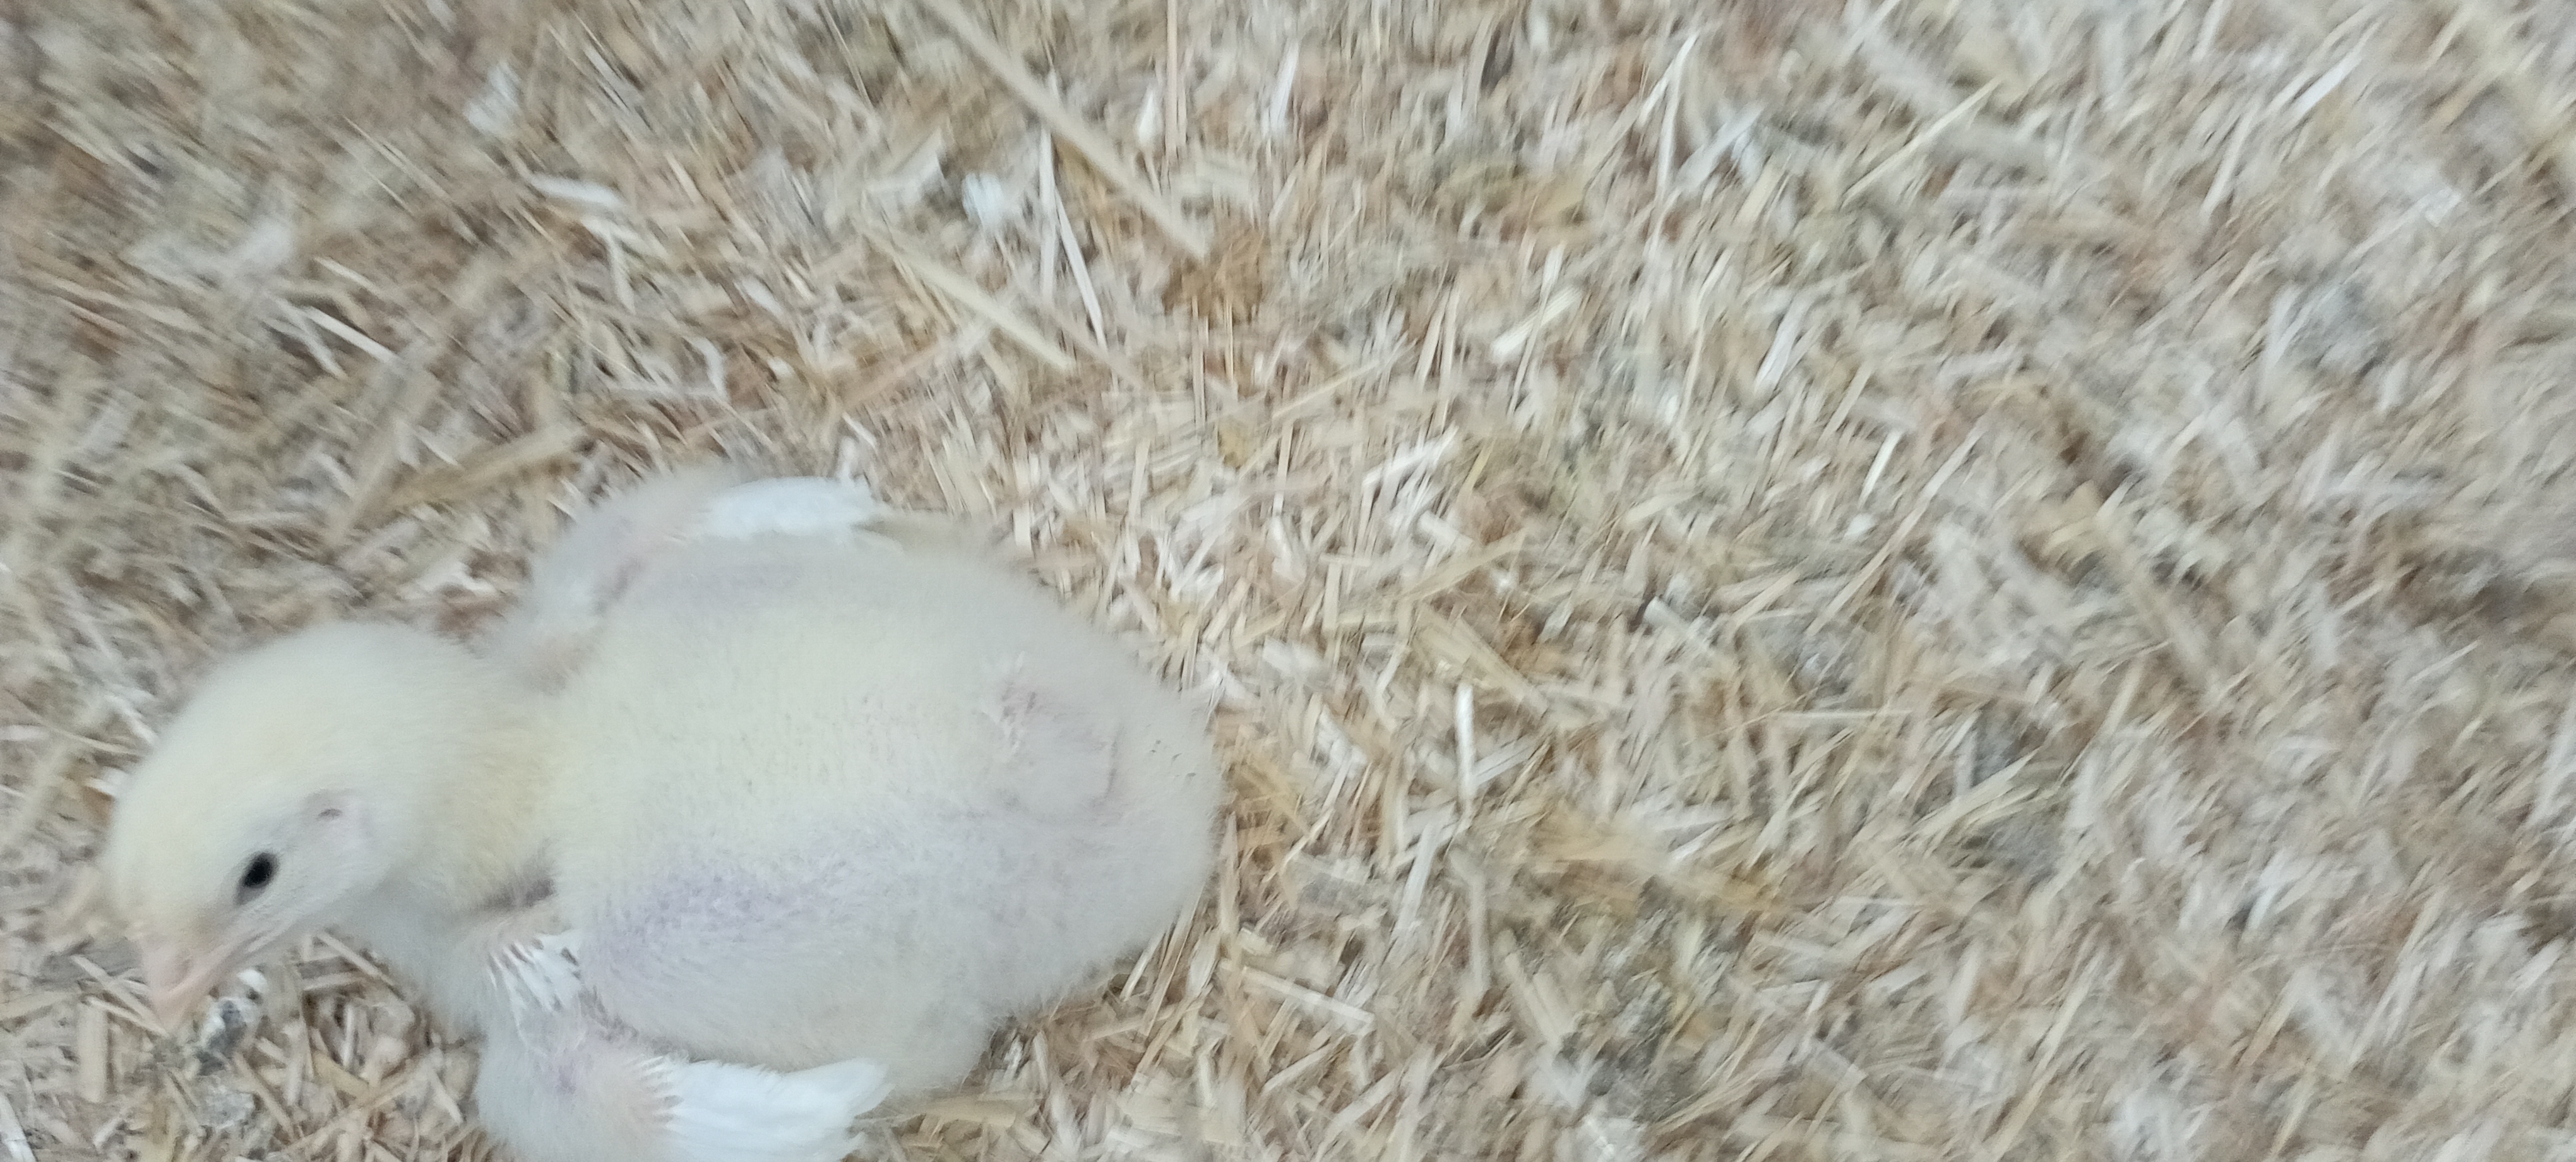
Weight: 393 g